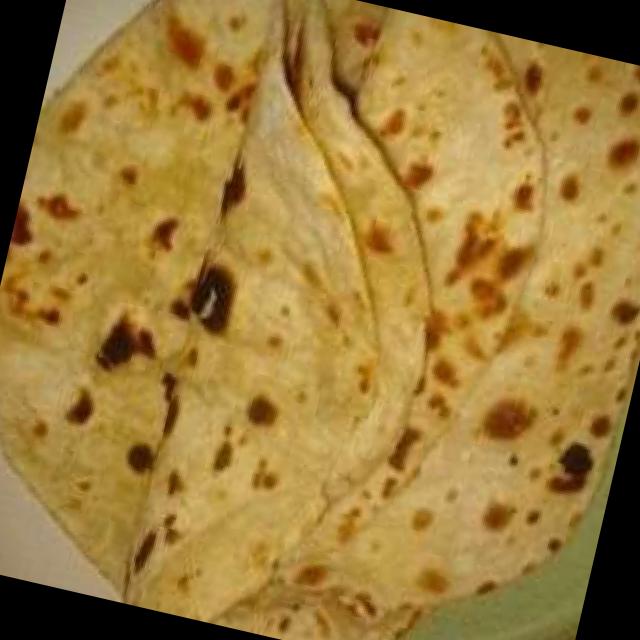
Dish: chapati